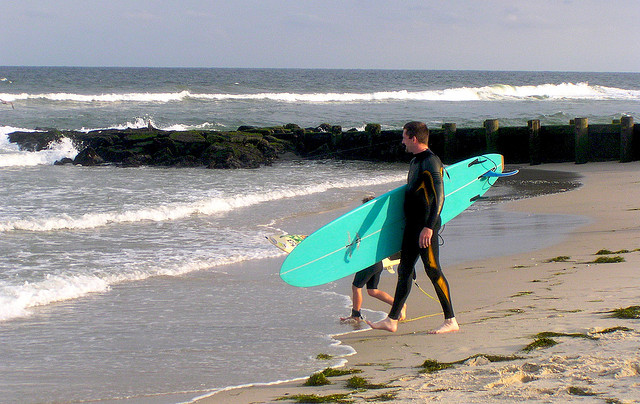
user: Given an image and a question. Answer the question in a short answer. Question: Is this a primary color or a pastel that is depicted on the board? Short Answer:
assistant: pastel